Girlfriend, Boyfriend

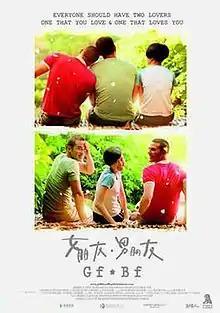
Theatrical release poster

Girlfriend, Boyfriend (also stylized as Gf*Bf) is a 2012 Taiwanese drama film written and directed by Yang Ya-che. The film was released on August 3, 2012.